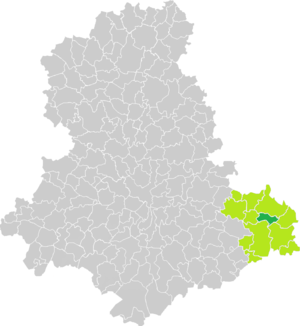
Carte de situation de la commune de Saint-Amand-le-Petit (en vert foncé) dans le votre Canton (en vert clair) sur une carte des communes de la Haute-Vienne
Saint-Amand-le-Petit est une commune française située dans le département de la Haute-Vienne en région Nouvelle-Aquitaine.